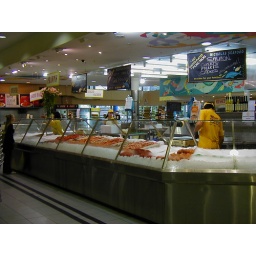
Various shell fish on sale at a store in the fish market